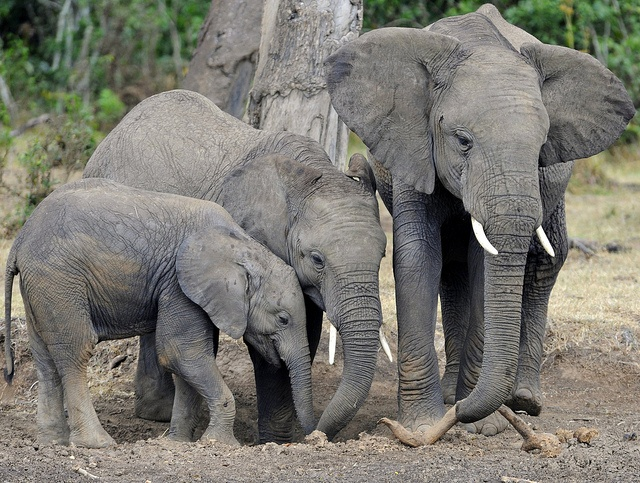
Three elephants are together, two are babies the other is the parent
Some animals are hanging out in the dirt.
Three elephants standing together in a dirt field.
Three elephants digging a hole in the dirt.
Three elephants of different ages standing side by side.